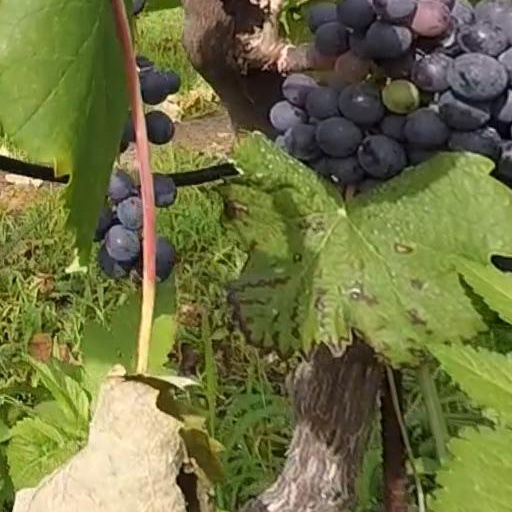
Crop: grape